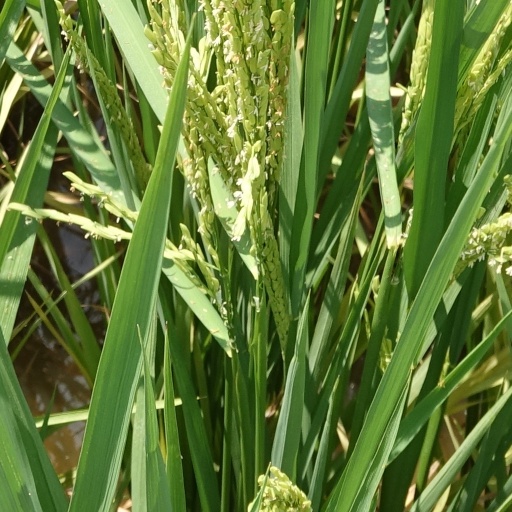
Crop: rice